Taurodontism

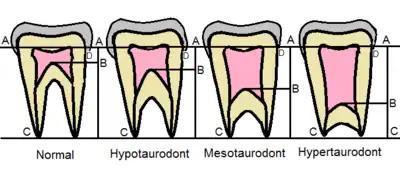
Shiffman and ChanannelA: Lowest point of the roof of the pulp chamber. B: Highest point of the floor of the pulp chamber. C: Root apex. D: Cementoenamel junction (CEJ).

Where, A = the lowest point of the pulp chamber roof, B = the highest point of the pulp chamber floor, and C = the longest root’s apex.